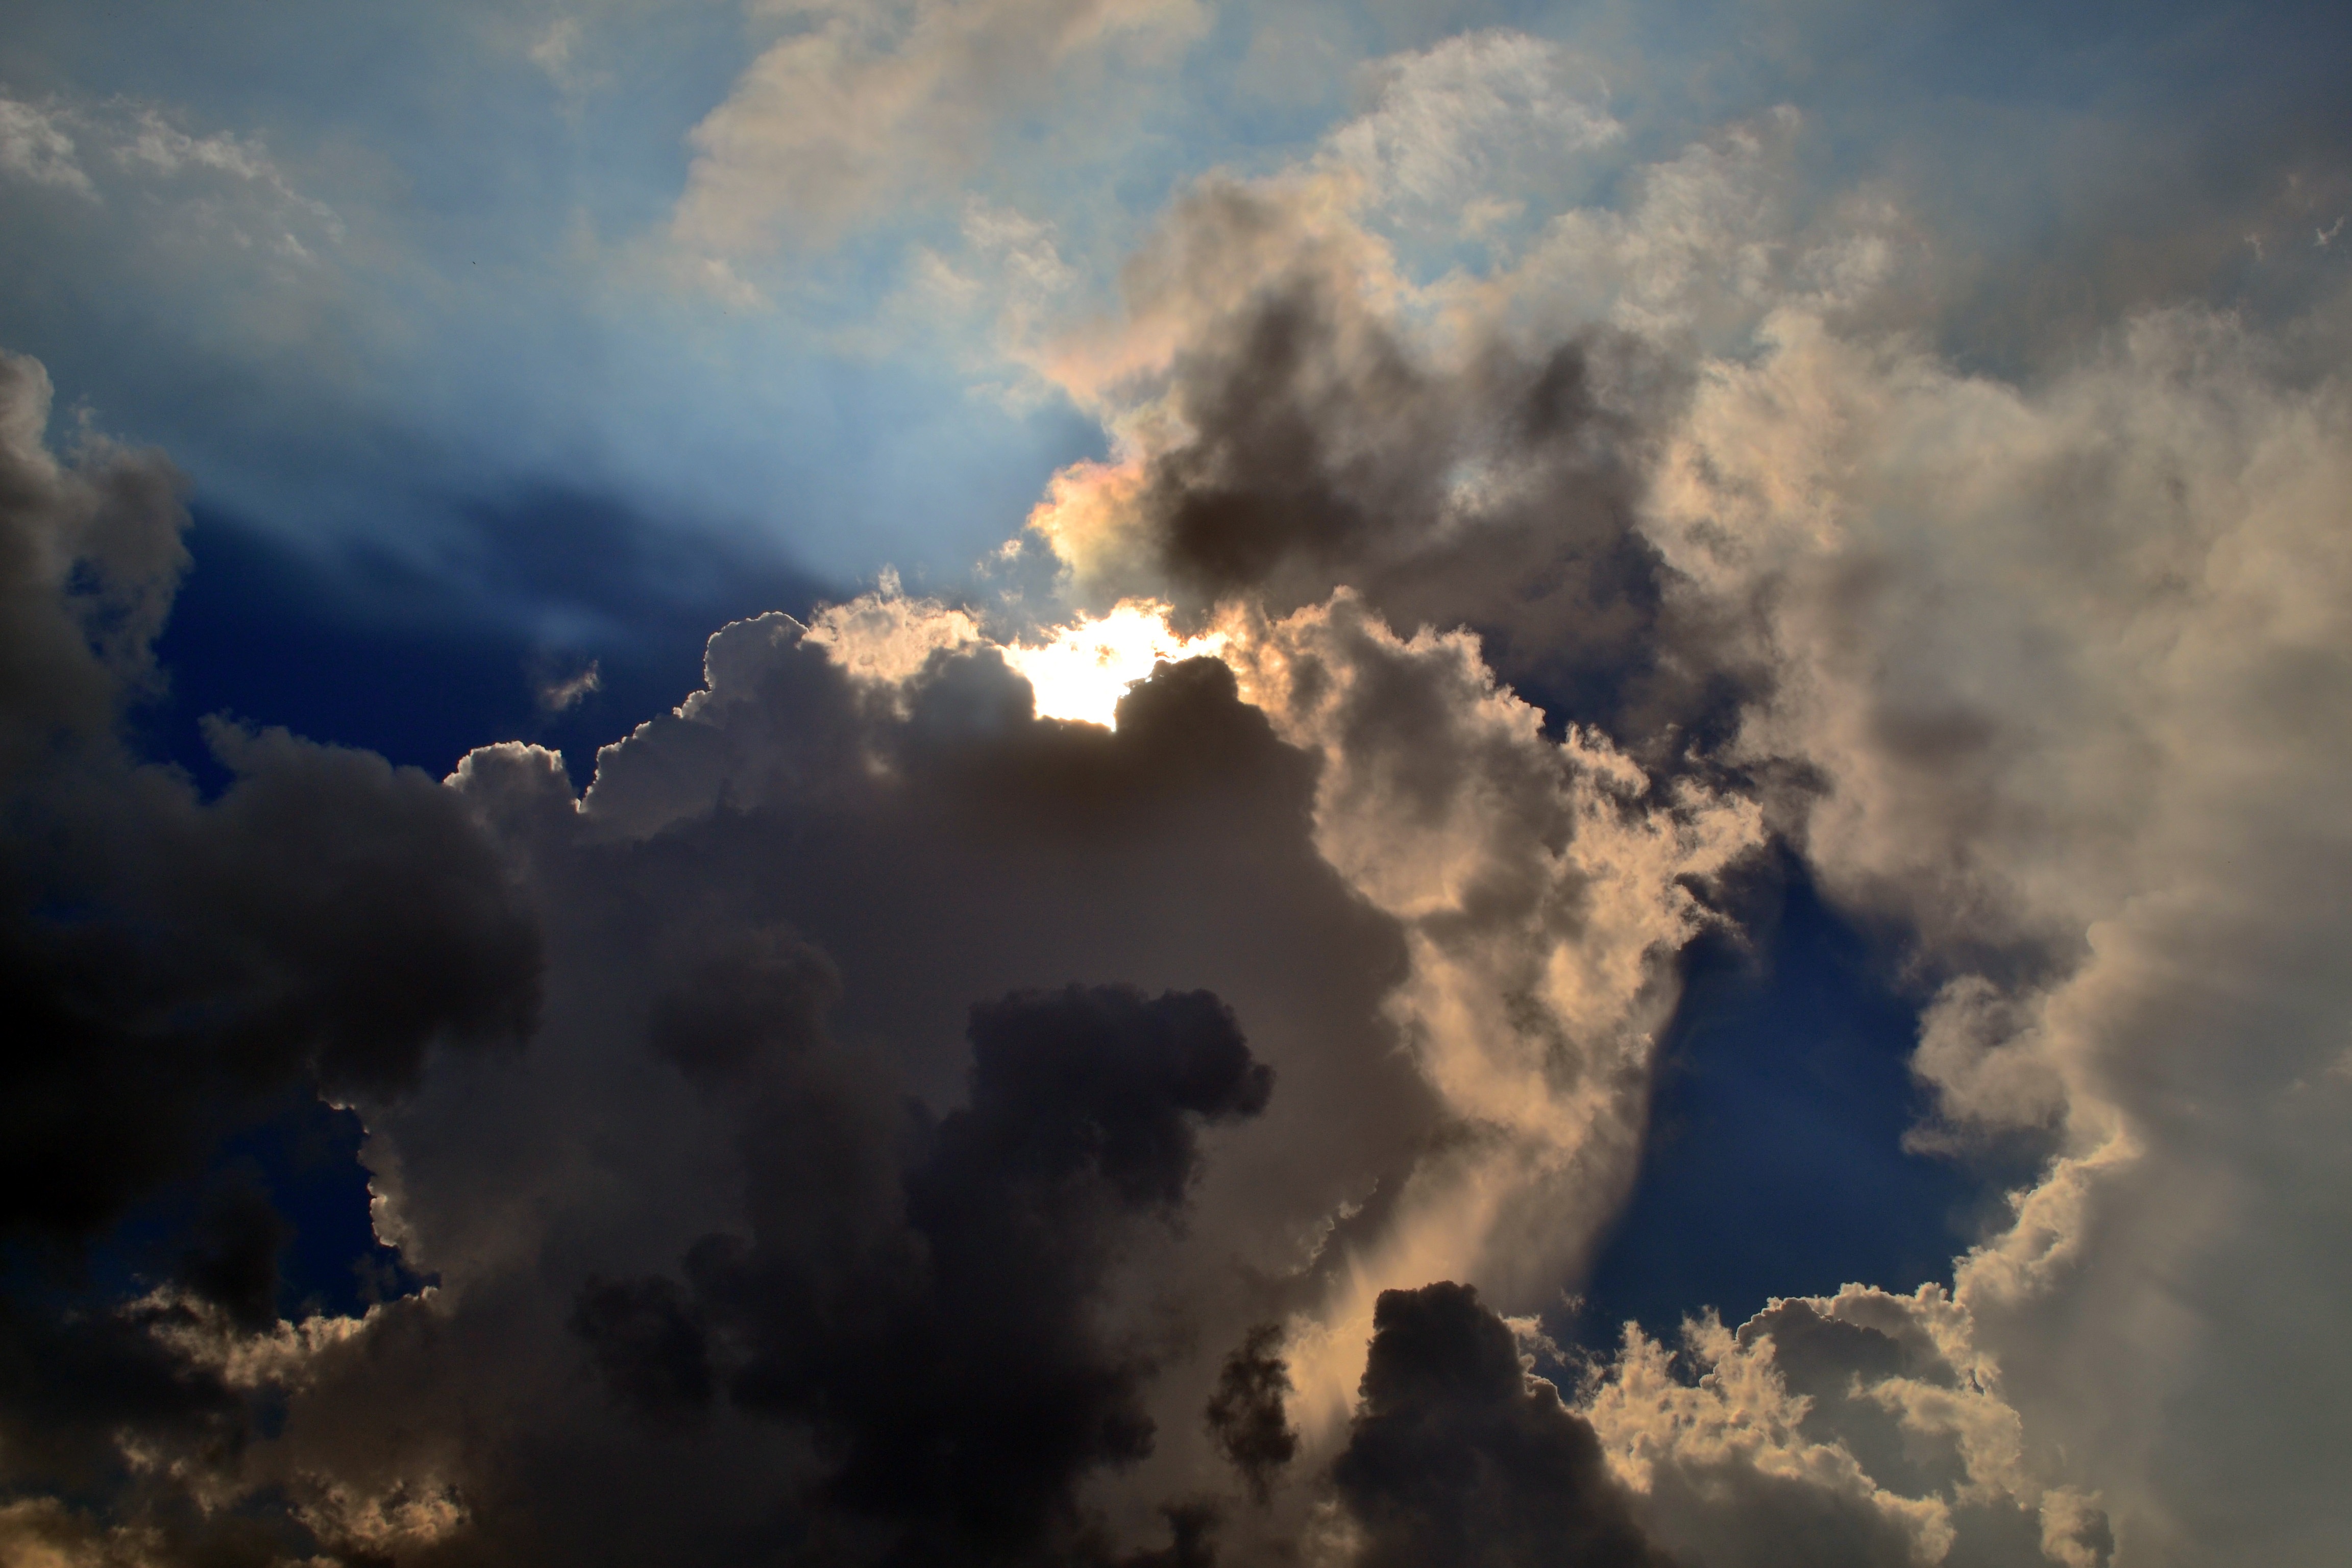
nature, light, cloud, sky, sun, sunlight, cloudy, dawn, atmosphere, dusk, cumulus, cloudscape, beauty, meteorological phenomenon, atmosphere of earth